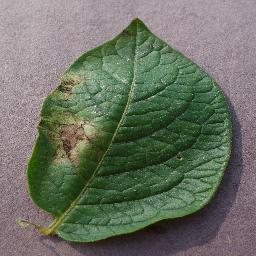
Label: Potato___Late_blight